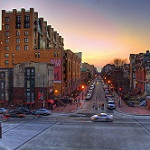
Label: street